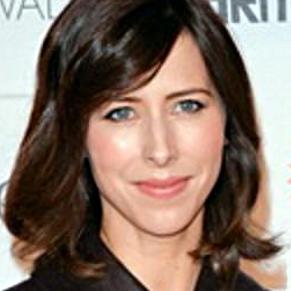
Age: 35